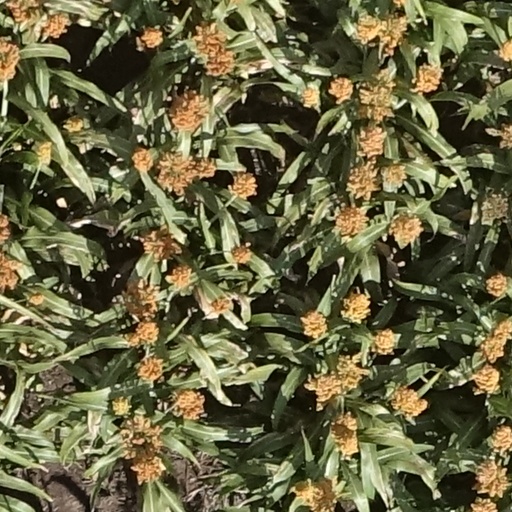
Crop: sorghum